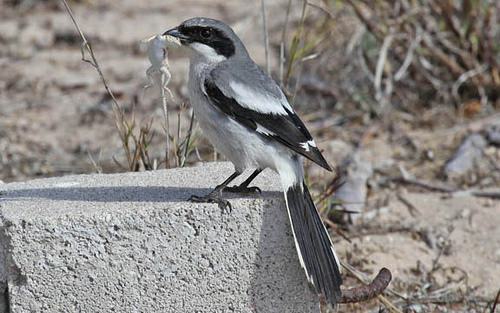
A photo of a loggerhead shrike